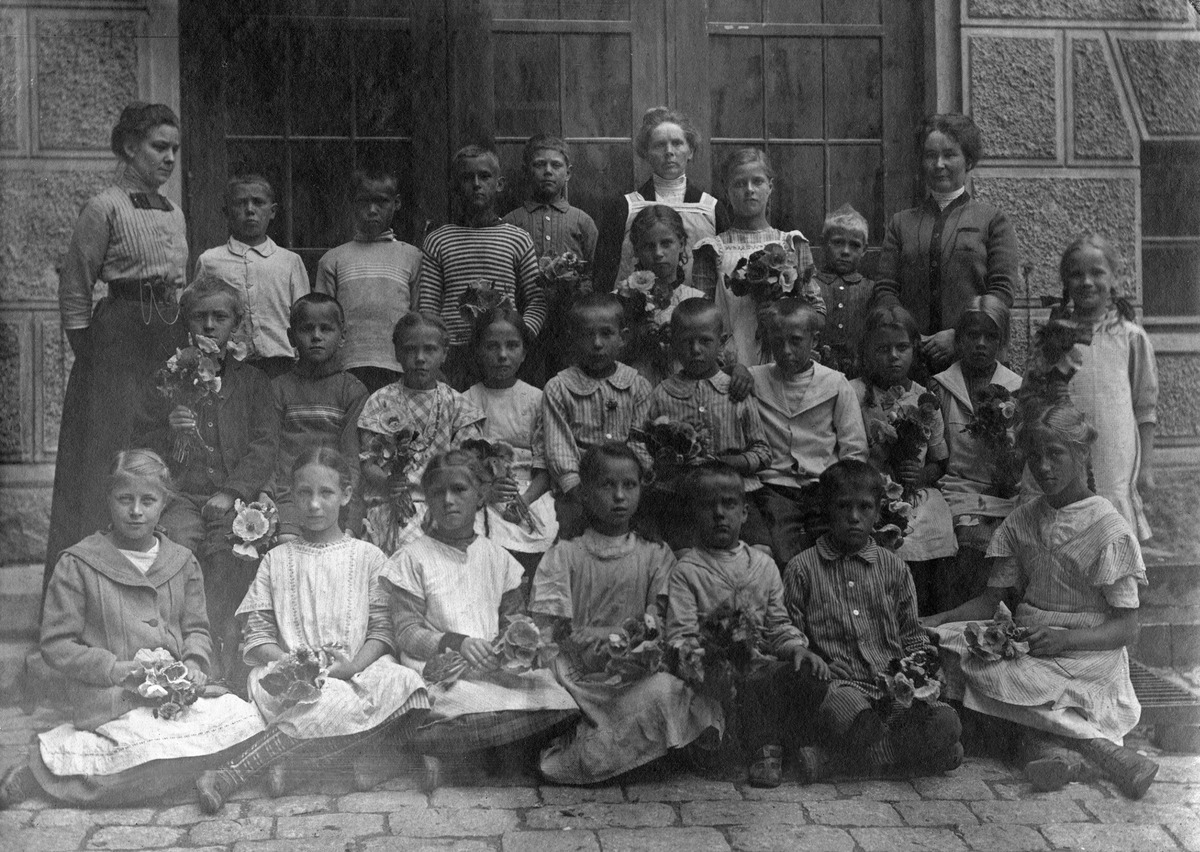
Ryhmäkuva lapsista, jotka ovat viljelleet omaa puutarhapalstaansa
sisällön kuvaus: Ryhmäkuva lapsista, jotka ovat viljelleet omaa puutarhapalstaansa. Istumassa toinen vasemmalta eturivissa Brynhild Stenberg naim. Lindblad (synt. 1902) mustavalkoinen
Kuvaaja: Landén, Herman, valokuvaaja
Ajankohta: kuvausaika 1910-luku
Aiheet: Stenberg, Brynhild, lapset, tytöt, pojat, leikkokukat, palstaviljely, Kaupunkiruokaa-näyttely